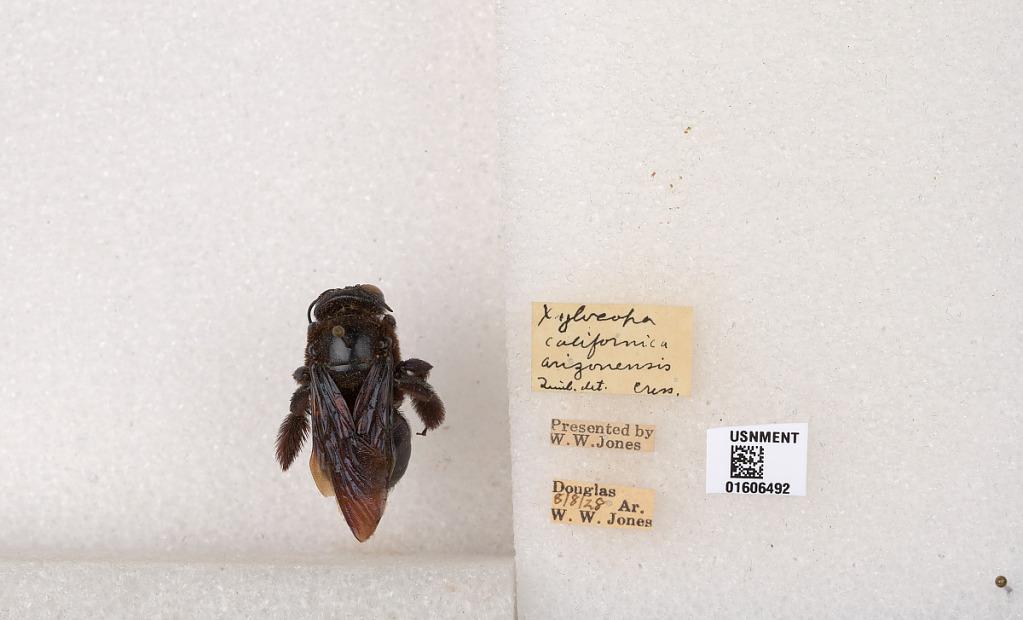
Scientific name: Xylocopa (Xylocopoides) californica arizonensis Cresson
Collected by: W. Jones
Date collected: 1928-8-8
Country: Arizona
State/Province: Cochise
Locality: Douglas